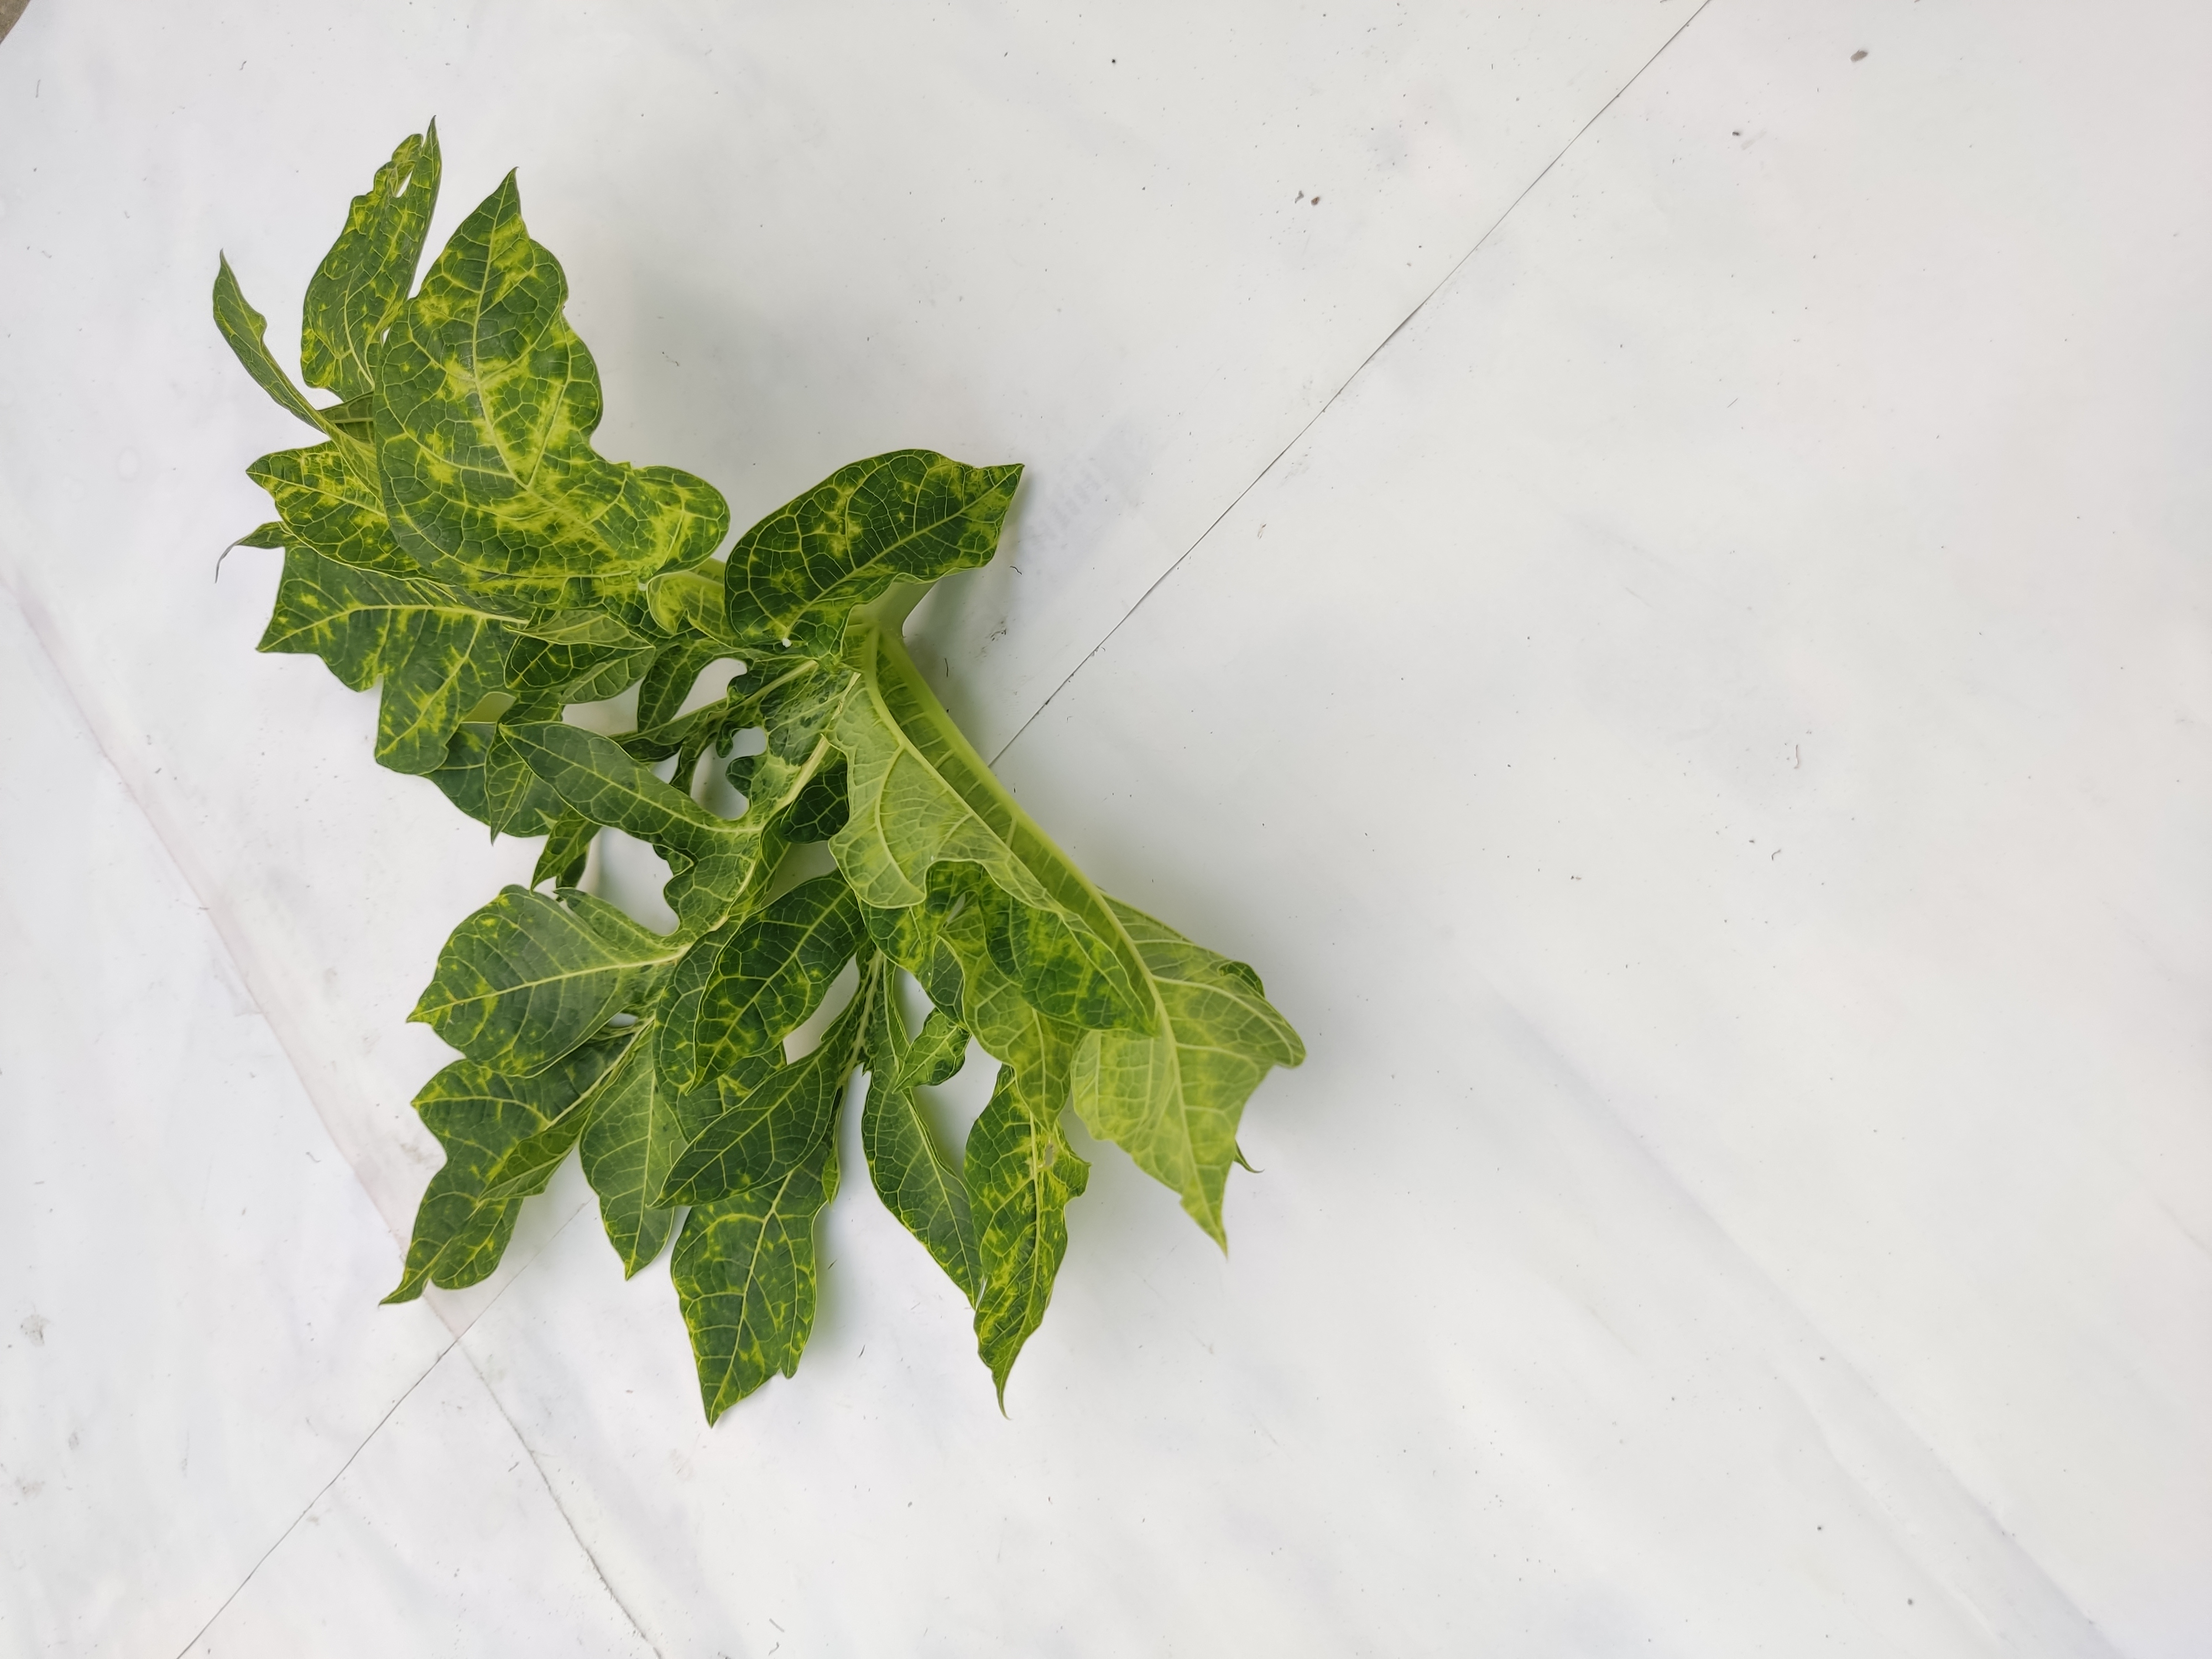
Label: Mosaic